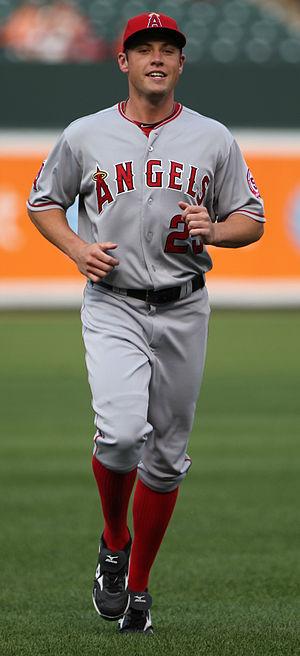
Peter Christopher Bourjos est un voltigeur des Rays de Tampa Bay de la Ligue majeure de baseball.